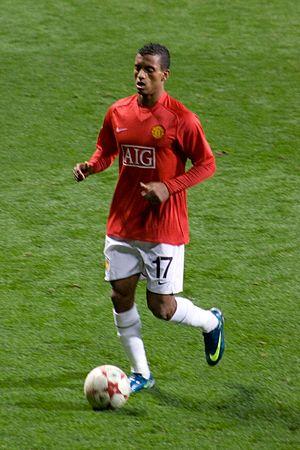
La saison 2011-2012 du Benfica Lisbonne est la soixante dix-huitième saison du club lisboète en championnat du Portugal de Liga ZON Sagres, sommet de la hiérarchie du football portugais depuis l'introduction du professionnalisme en 1934. Cette saison se dispute en ce moment même, puisque le Benfica Lisbonne débute encore à l'heure actuelle sa moitié de saison avec les quinze matches de championnat avec douze victoires et deux nuls au compteur. Le Benfica est encore présent dans la plus prestigieuse des compétitions: la Ligue des Champions, ainsi que la Coupe de la Ligue, où le club remet son titre en jeu. Seul, pour le moment les lisboetes se sont fait éliminer par le club du Marítimo en Coupe du Portugal.